Joseph Rhodes Jr.

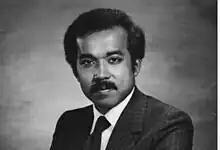

Joseph Rhodes Jr. (August 14, 1947 – November 7, 2013) was an American politician and activist. From 1972–1980, he served four 2-year terms as a member of the Pennsylvania House of Representatives. He was a commissioner of the Pennsylvania Public Utility Commission from 1988–1995. He served as a member of several public panels, including the President's Commission on Campus Unrest that investigated the fatal shootings of unarmed student protesters by soldiers and police in 1970 at Kent State and Jackson State Universities.